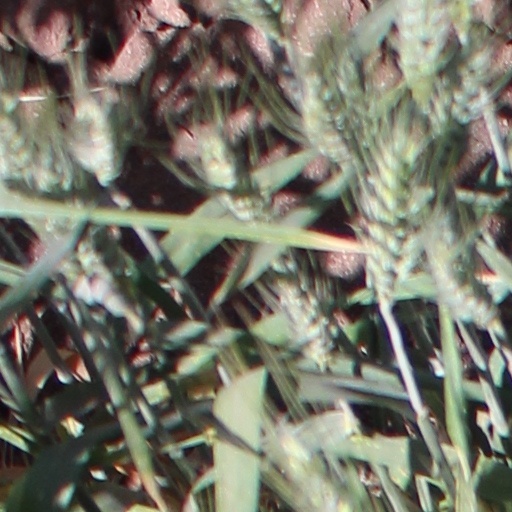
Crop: wheat